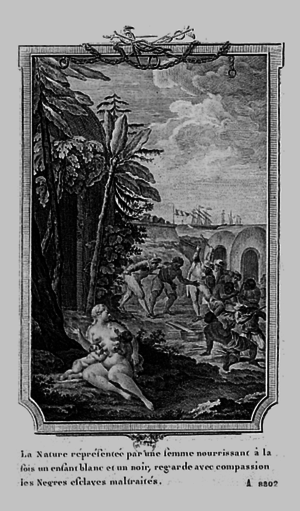
La Nature représentée par une femme nourrissant à la fois un enfant blanc et un noir regarde avec compassion les Nègres esclaves maltraités, XVIIIe siècle. Illustration de l’Histoire des deux Indes de l’abbé Raynal.
Le décret d'abolition de l'esclavage dans les colonies françaises du 4 février 1794 est une décision émise par la Convention nationale et votée à Paris le 16 pluviôse an II, 4 février 1794. Le décret décide l'abolition de l'esclavage des Nègres dans toutes les Colonies. Il suit et confirme l'initiative des commissaires civils de Saint Domingue Sonthonax et Polverel et prend valeur de loi générale. Le texte ne prévoit d'indemnisation pour aucune des catégories sociales. Inégalement appliqué, il a été abrogé par la loi du 20 mai 1802.
L'esclavage est un système juridique et social qui applique le droit de propriété aux individus, dits esclaves. Par opposition un individu ne faisant pas l'objet d'un tel droit de propriété est dit libre. Le propriétaire d'un esclave est quant à lui appelé maître. Défini comme un « outil animé » par Aristote, l’esclave se distingue du serf, du captif ou du forçat par l'absence d'une personnalité juridique propre. Des règles variables selon le pays et l’époque considérés, fixent les conditions par lesquelles on devient esclave ou on cesse de l'être, quelles limitations s'imposent au maître, quelles marges de liberté et protection légale l'esclave conserve, quelle humanité on lui reconnaît, etc. L'affranchissement d'un esclave fait de lui un affranchi, qui a un statut proche de celui de l'individu ordinaire.